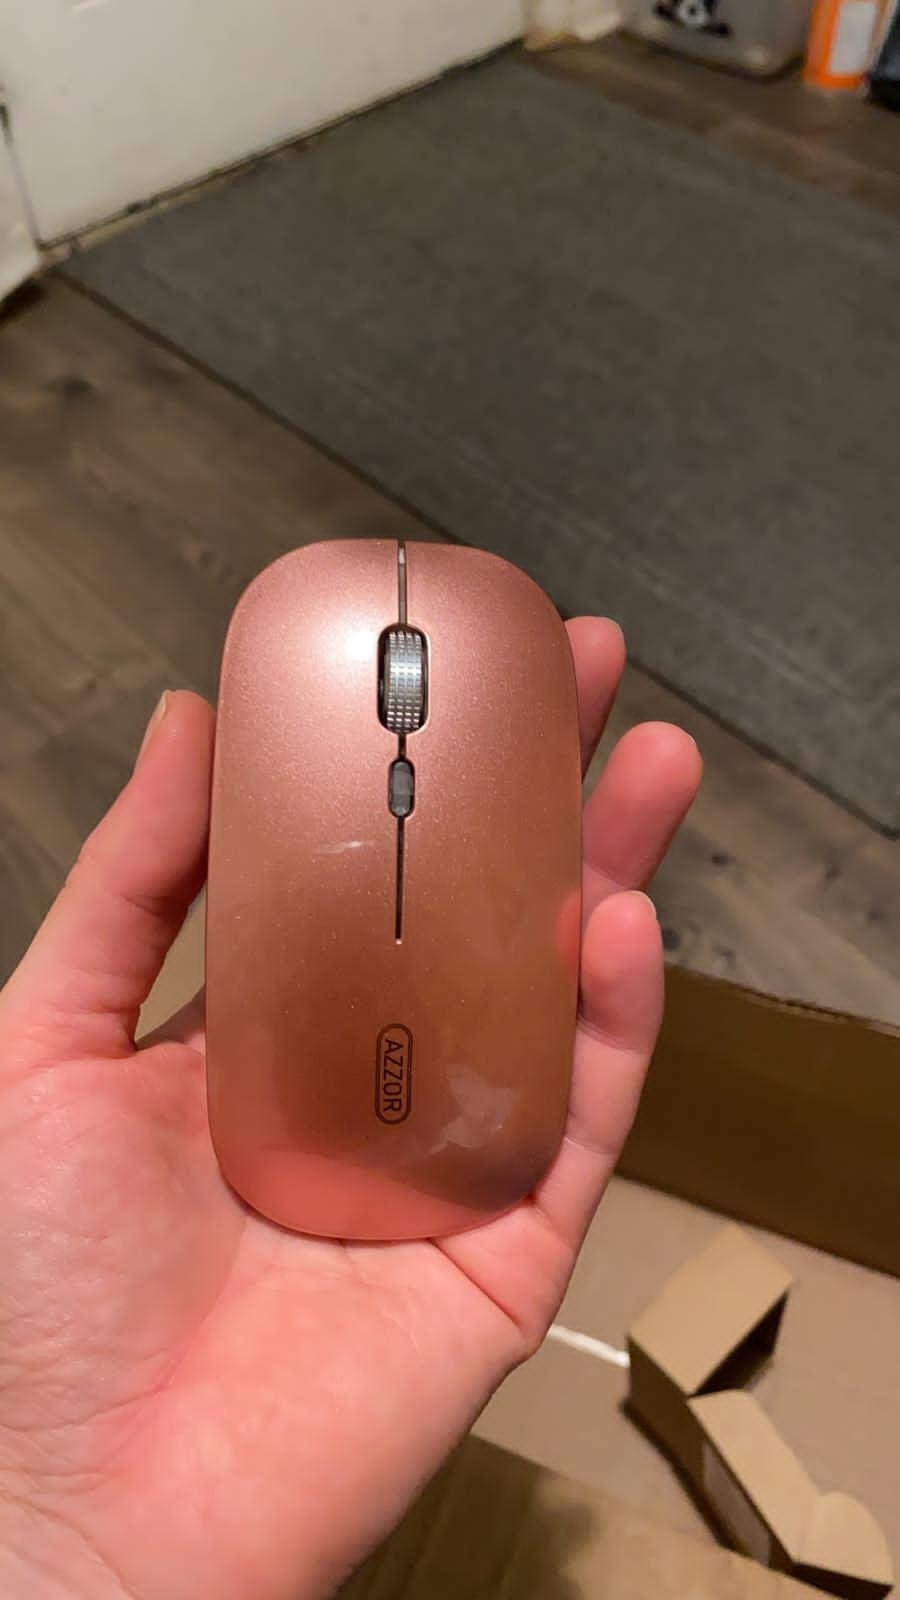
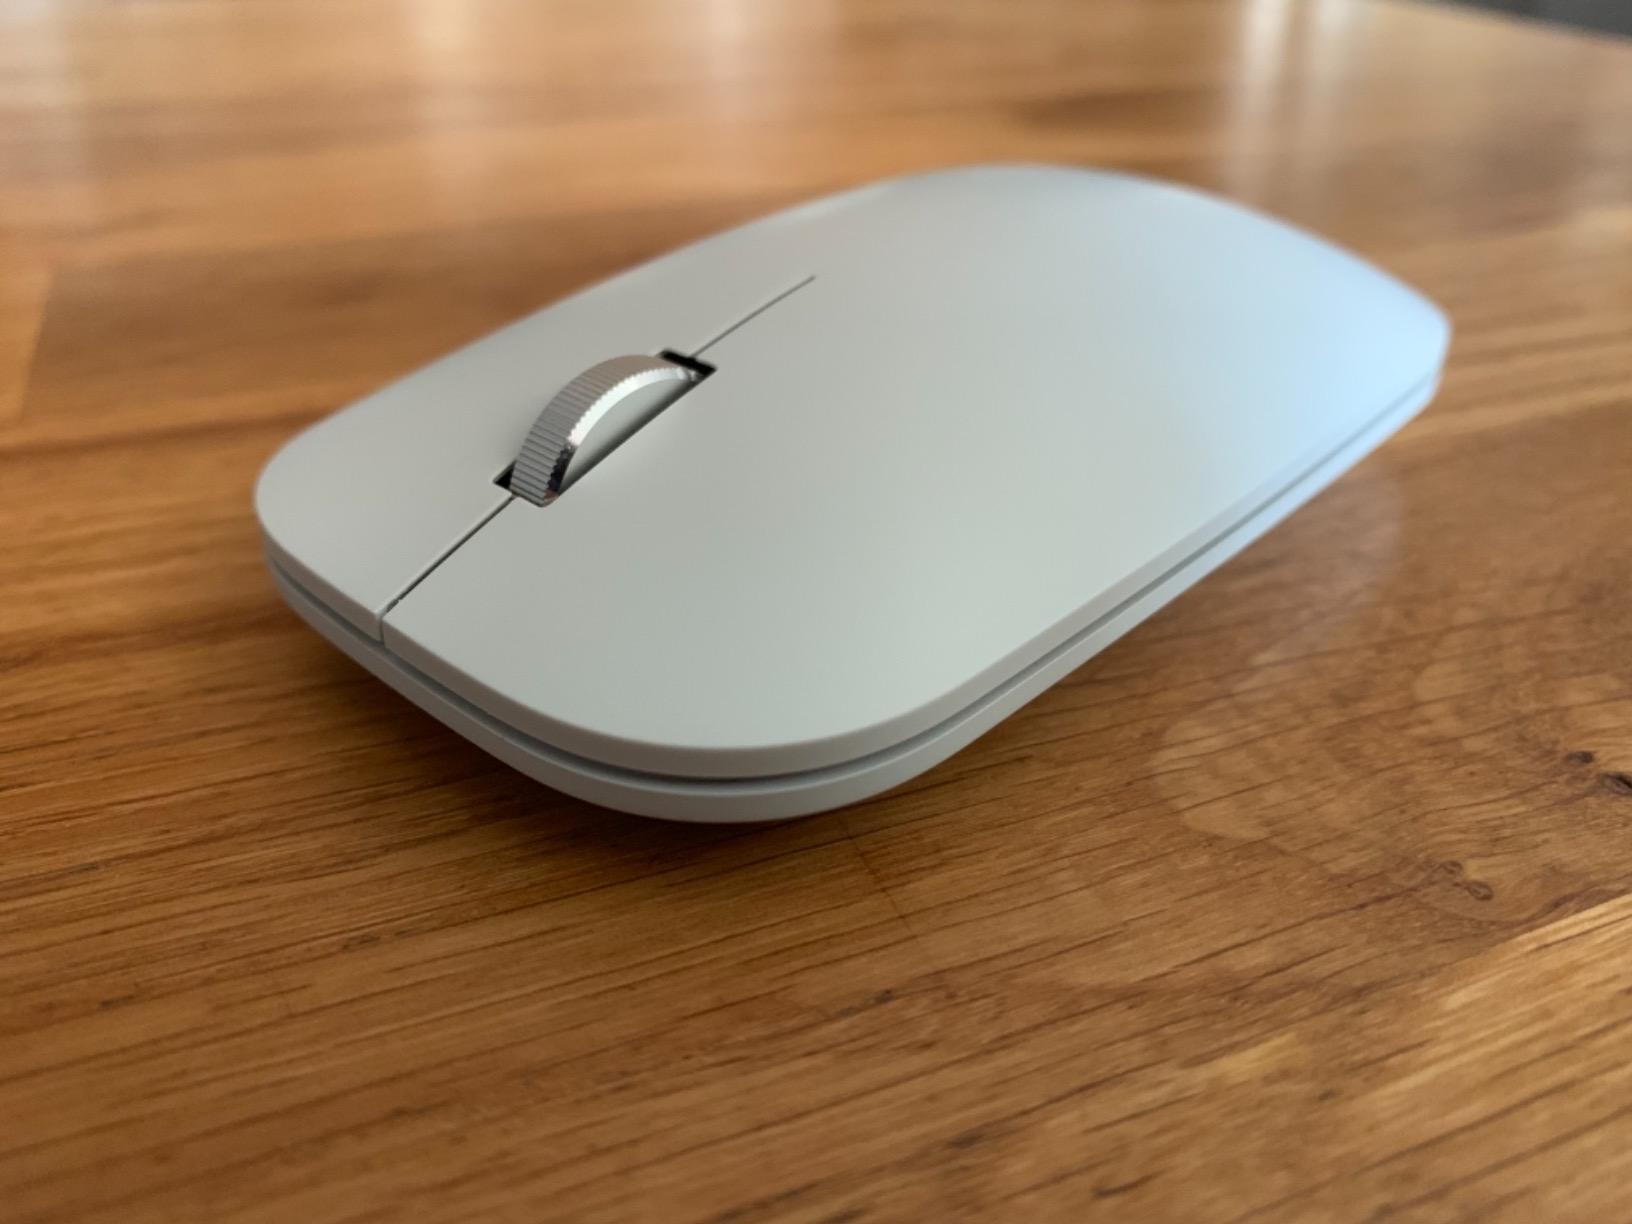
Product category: mouse
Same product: no